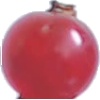
Label: Redcurrant 1